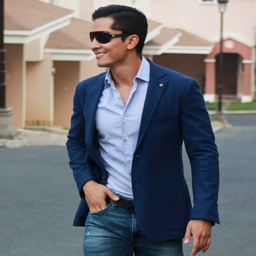
a garment - give your look a classy touch with a black or navy - blue blazer .